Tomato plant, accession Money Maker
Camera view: tilt-top (135 deg); turntable rotation: 60 degrees
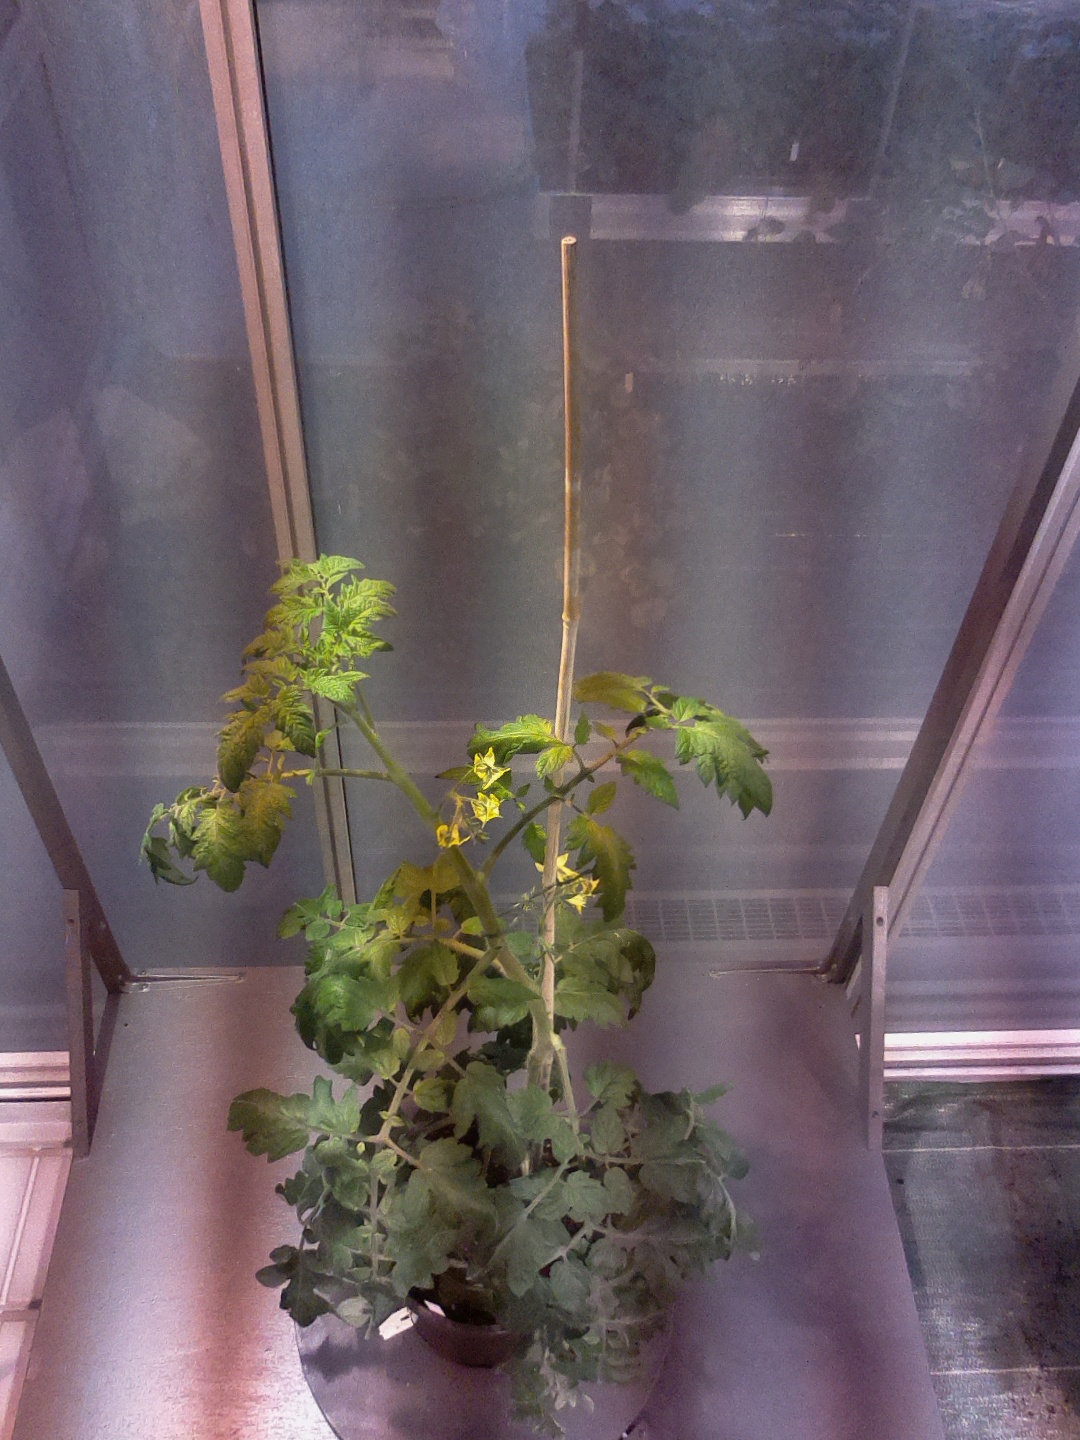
BBCH growth stage 68: Full flowering, 80%-90% of flowers open, more petals falling